Forti

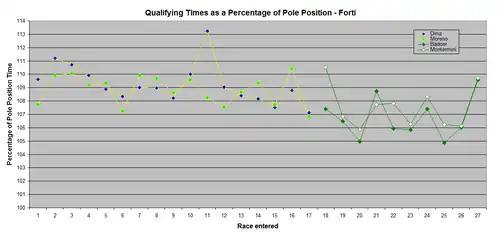
A graph showing the Forti team's qualifying performances as a percentage of the pole position time throughout its involvement in Formula One. The 107% rule introduced for 1996 was a contributary factor to the team's failure mid-season.

With a solid base to build on and a healthy budget, looked promising for Forti. The team negotiated for the most powerful and expensive Cosworth V8 engines in late 1995 to replace the outdated and underpowered ED models, and its financial security was demonstrated by rumours during the 1995 season that the more competitive but less well-funded Minardi team was considering a merger with Forti as a means of maintaining its own presence in the sport. However, these aspirations were dealt a devastating blow when Pedro Diniz signed for the more competitive Ligier team, taking Martin Brundle's vacated seat as the latter moved to Jordan. Forti's sponsors brought in by the Diniz family, including Parmalat and Marlboro, all left; the budget was significantly dented. For a time it seemed that the team would not compete in 1996 at all, and its survival was constantly questioned. The new car was delayed, and the team was forced to use the uprated FG01B car for the start of the season with the only slightly more competitive Ford Zetec-R V8 engine (instead of the "JS" unit it had been negotiating for), and to rely on temporary sponsors. Nevertheless, Forti remained in the sport for the 1996 season. Moreno was not retained; the team signed Minardi and Pacific refugees Luca Badoer and Montermini to take the two empty seats (although Hideki Noda was also considered), both drivers bringing a small amount of personal backing. Frenchman Franck Lagorce was also signed as a test driver. Pacific had folded during the off-season, and it was clear that Forti would be some way behind the rest of the field in the slow FG01B. Badoer and Montermini failed to make the new 107 per cent cut in qualifying for the and thus did not start the race, but both then managed to qualify for the Grands Prix held in Brazil and Argentina, scoring a 10th- and an 11th-place finish between them in the races. Badoer, however, attracted attention in Argentina for a different reason. As Diniz attempted to lap him, the two collided and Badoer's car flipped over; the Italian escaping injury. Both cars then failed to qualify at the Nürburgring.